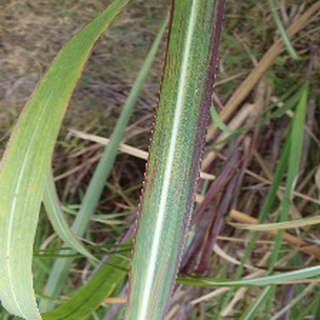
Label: sugarcane_bacterial_blight